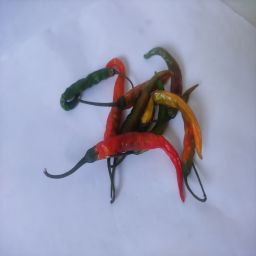
Crop: Chile Pepper
Quality: Old